Climate of Perth

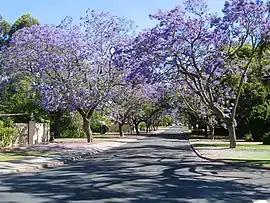
Jacarandas blooming in spring in Applecross

Summer has a greater number of extreme rainfall events than winter, and these have increased in number in recent years. Perth's highest one day rainfall totals are all during summer. Some notable examples of extreme weather in summer are: